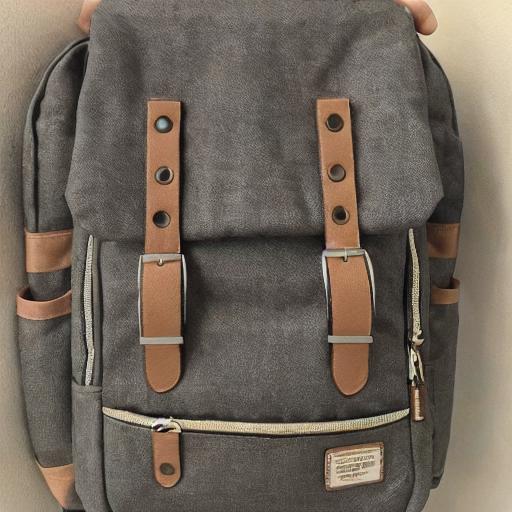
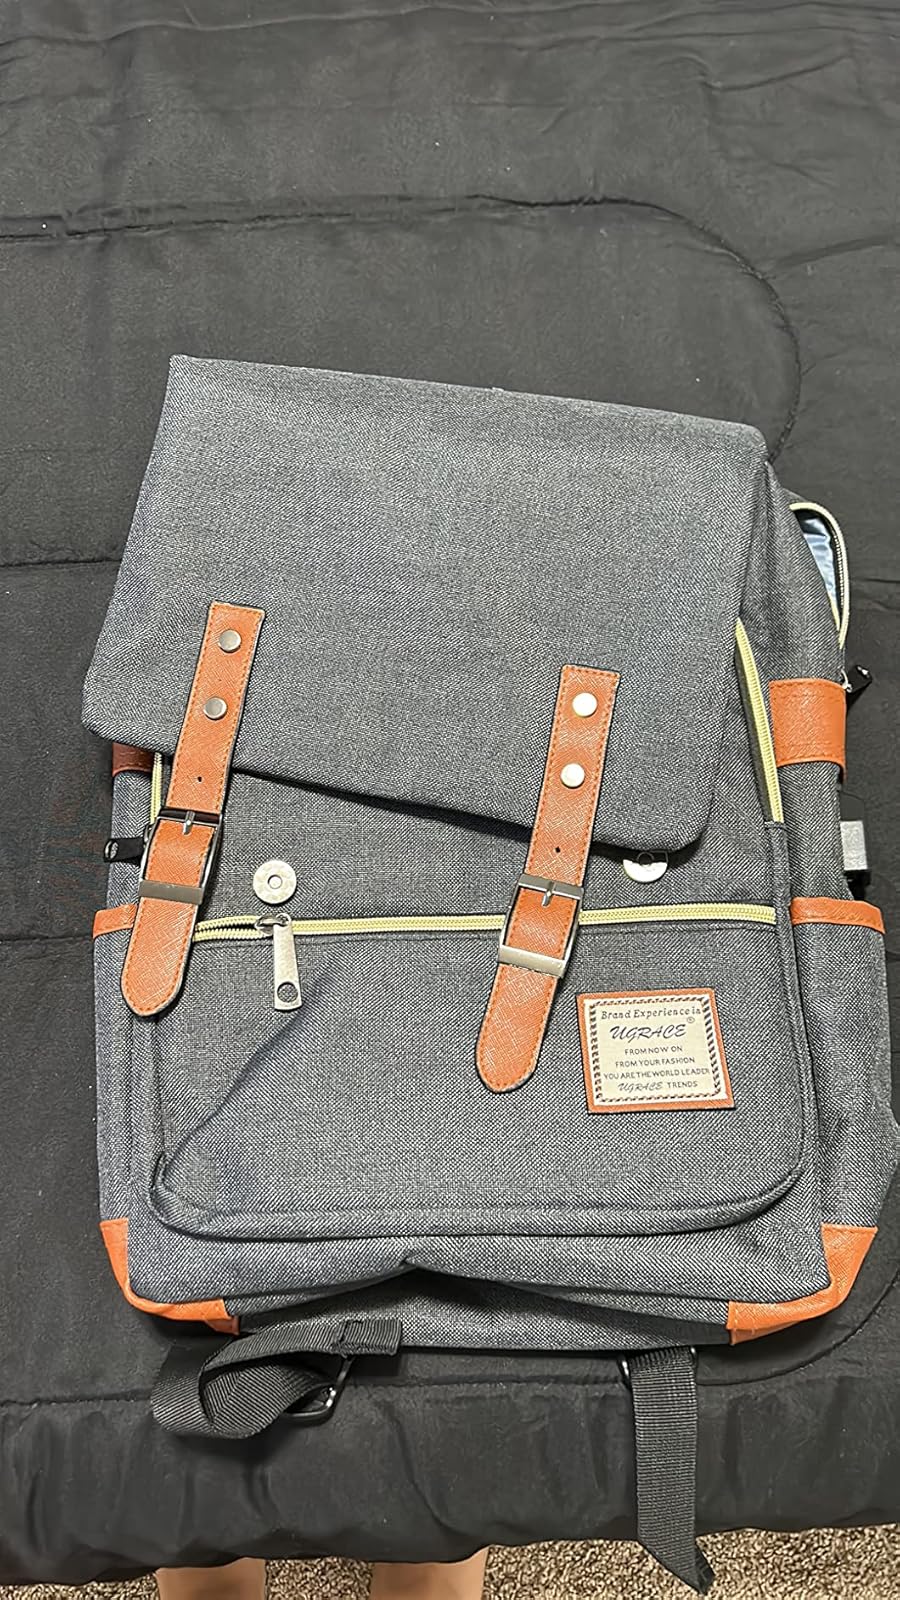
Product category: bag
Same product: no